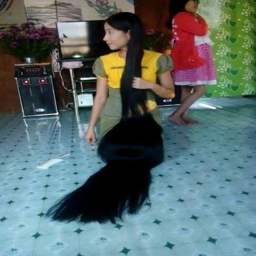
long hair down to the floor